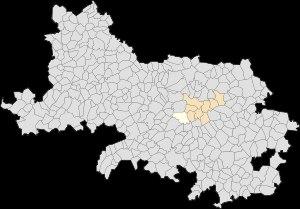
Wailly, parfois dénommée Wailly-lès-Arras, est une commune française située dans le département du Pas-de-Calais en région Hauts-de-France.